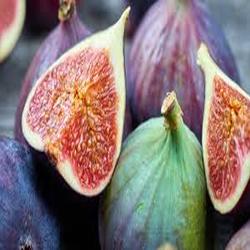
Label: Fig